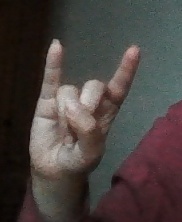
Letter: la